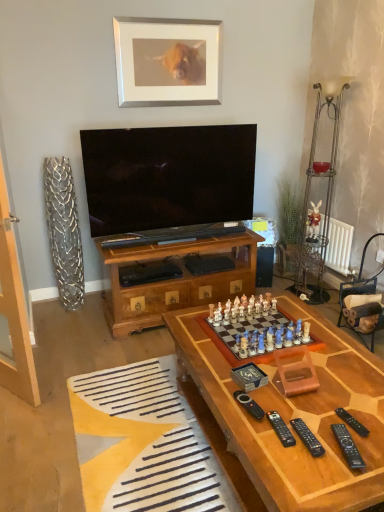
Question: In the image, there is a yellow fabric rug at lower left. Locate several points within the vacant space situated on the left part of yellow fabric rug at lower left. Your answer should be formatted as a list of tuples, i.e. [(x1, y1)], where each tuple contains the x and y coordinates of a point satisfying the conditions above. The coordinates should be between 0 and 1, indicating the normalized pixel locations of the points in the image.
Answer: [(0.074, 0.878)]